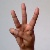
The image shows a hand gesture representing the letter 'W' in Indian Sign Language.